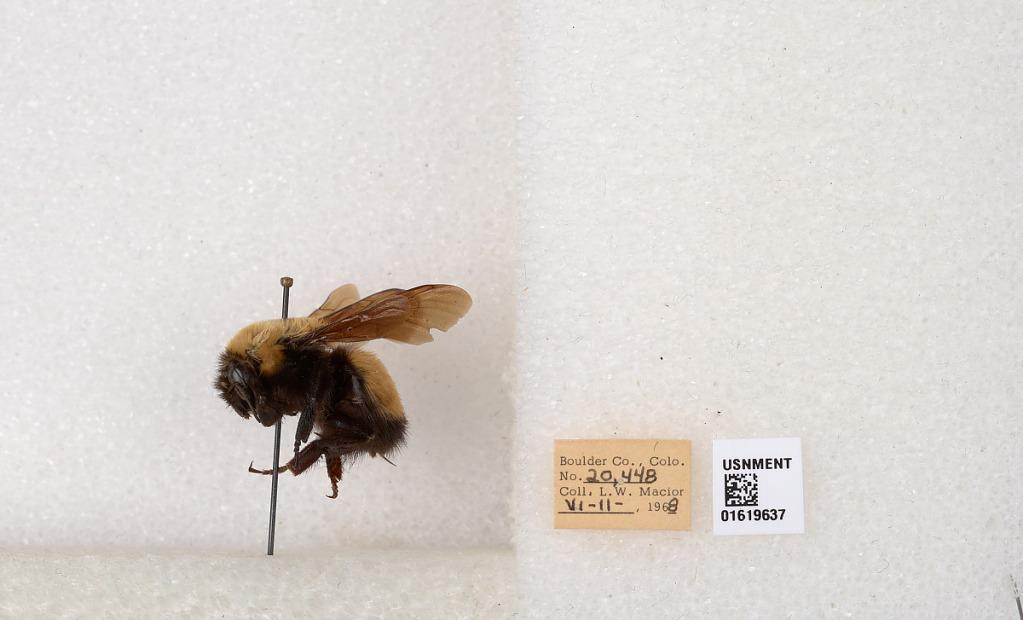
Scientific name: Bombus (Bombus) nevadensis Cresson